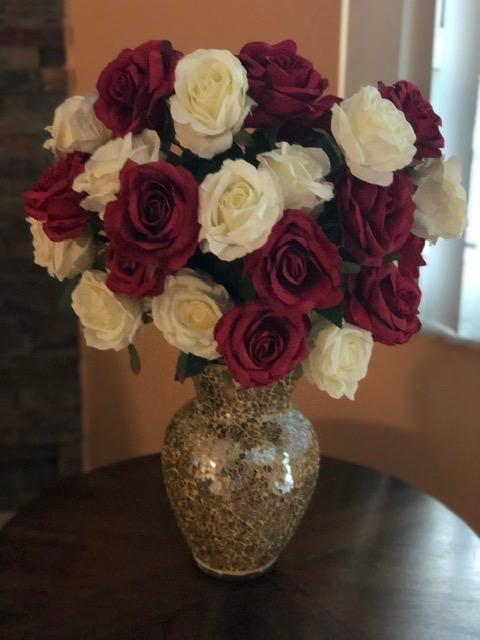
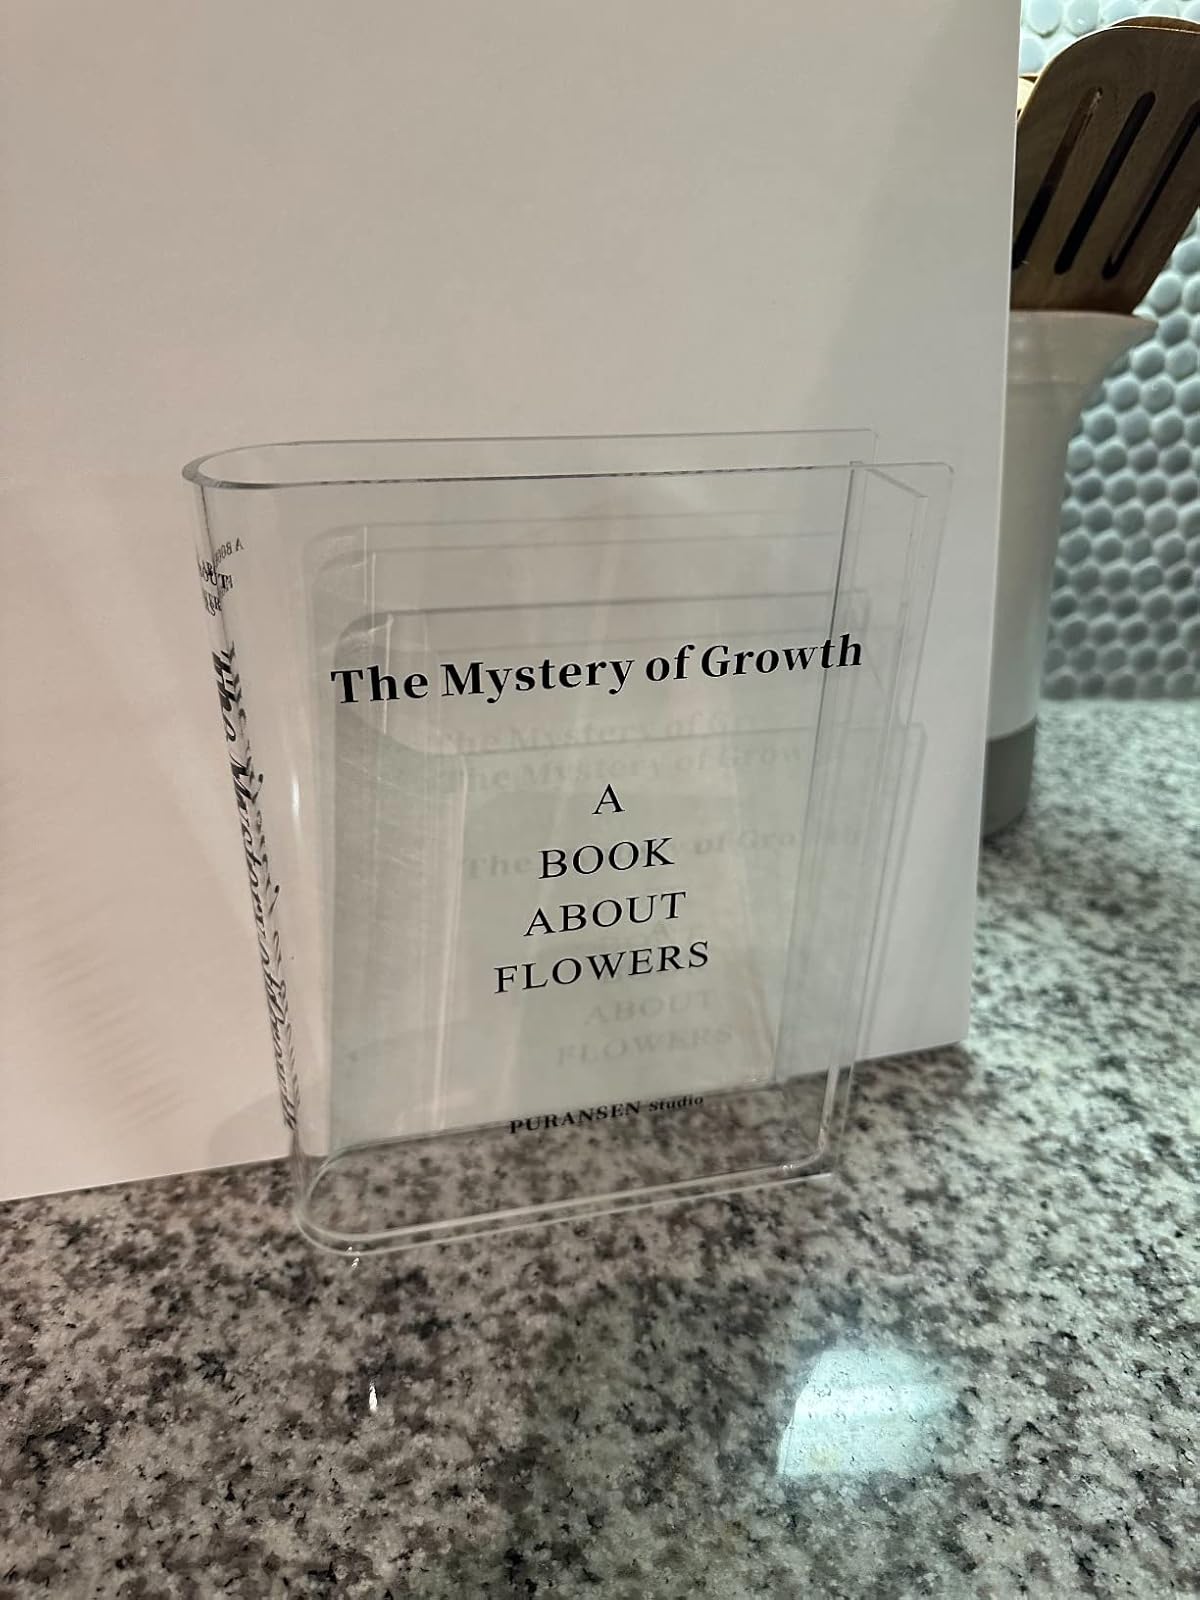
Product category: vase
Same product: no